Fedir Bohatyrchuk

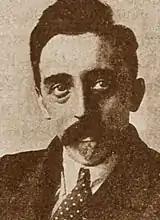
Bohatyrchuk in 1923

Fedir Parfenovych Bohatyrchuk (also "Bogatirchuk", "Bohatirchuk", "Bogatyrtschuk"; ; ; 27 November 1892 – 4 September 1984) was a Ukrainian–Canadian chess player, doctor of medicine (radiologist), political activist, and writer.